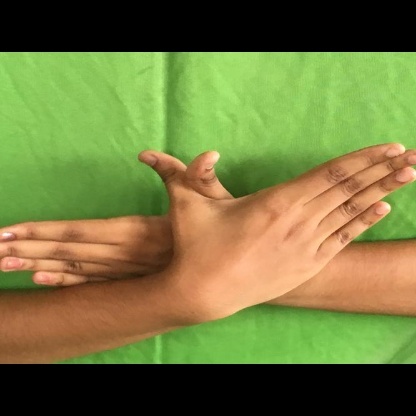
Mudra: Garuda